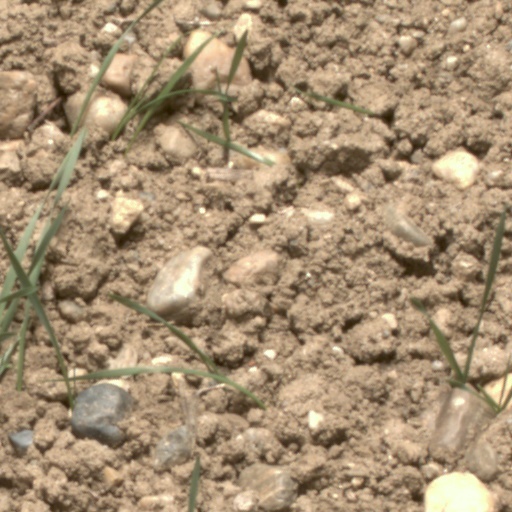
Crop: wheat